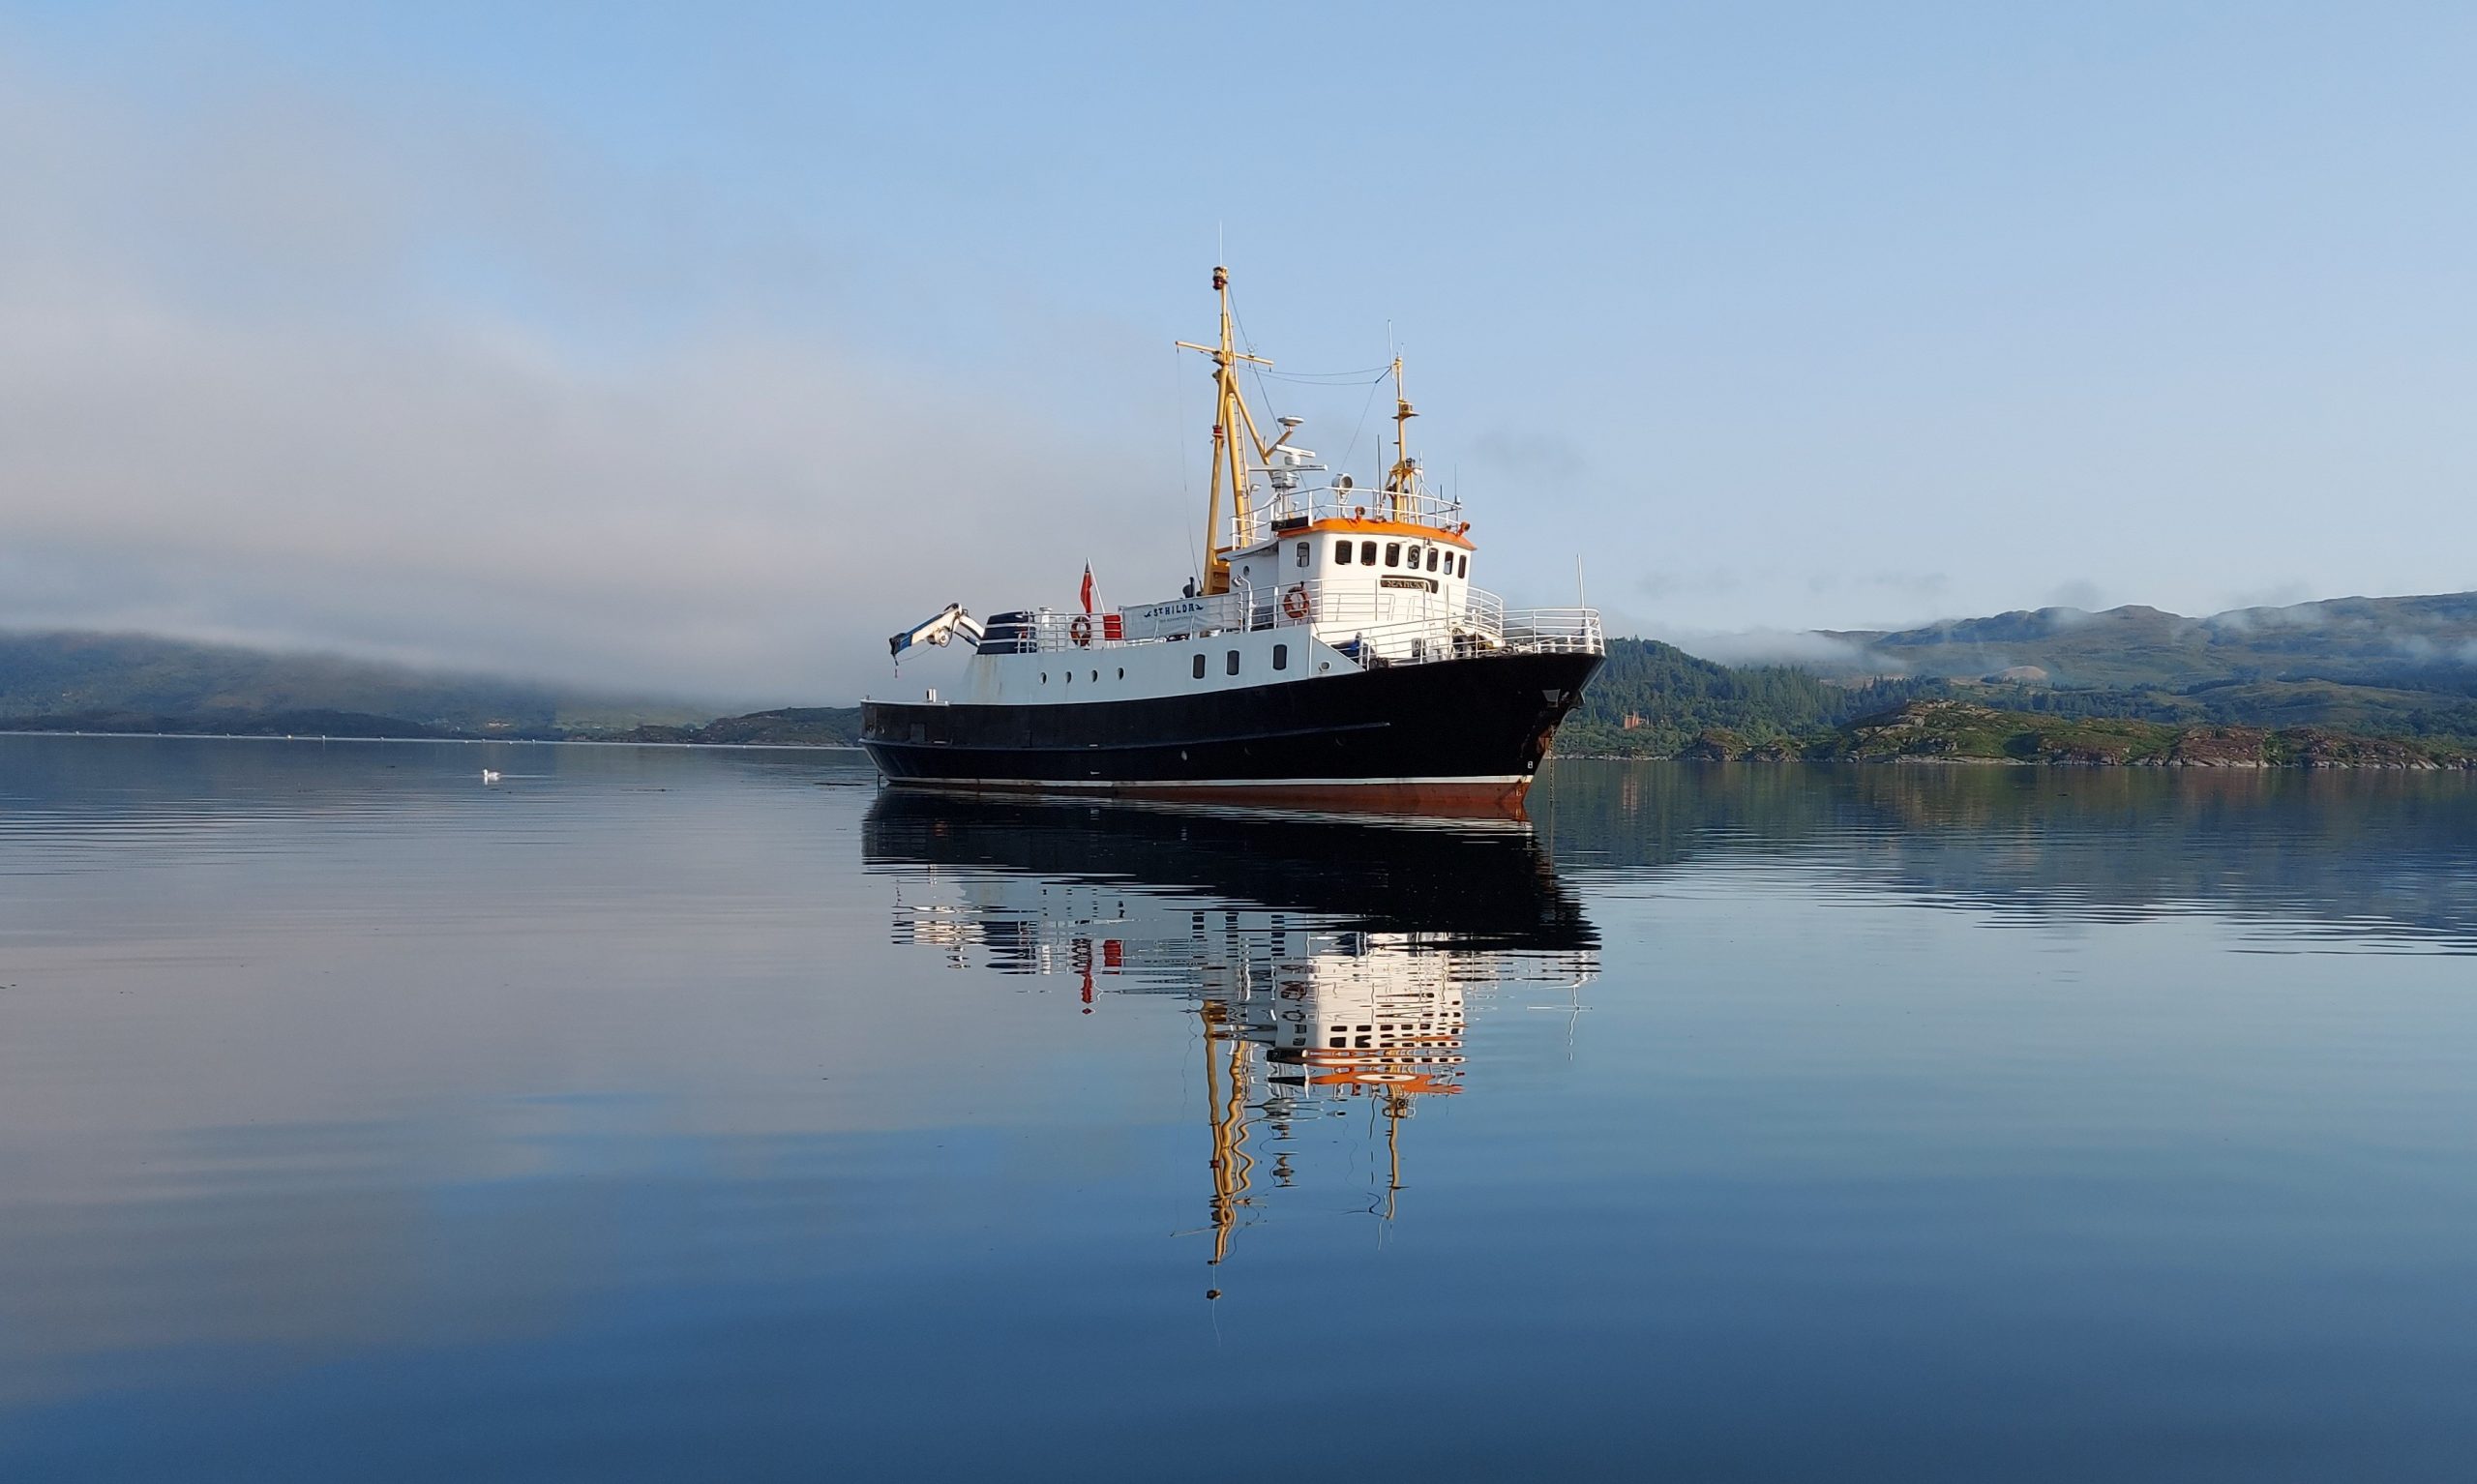
Vehicle type: Ships